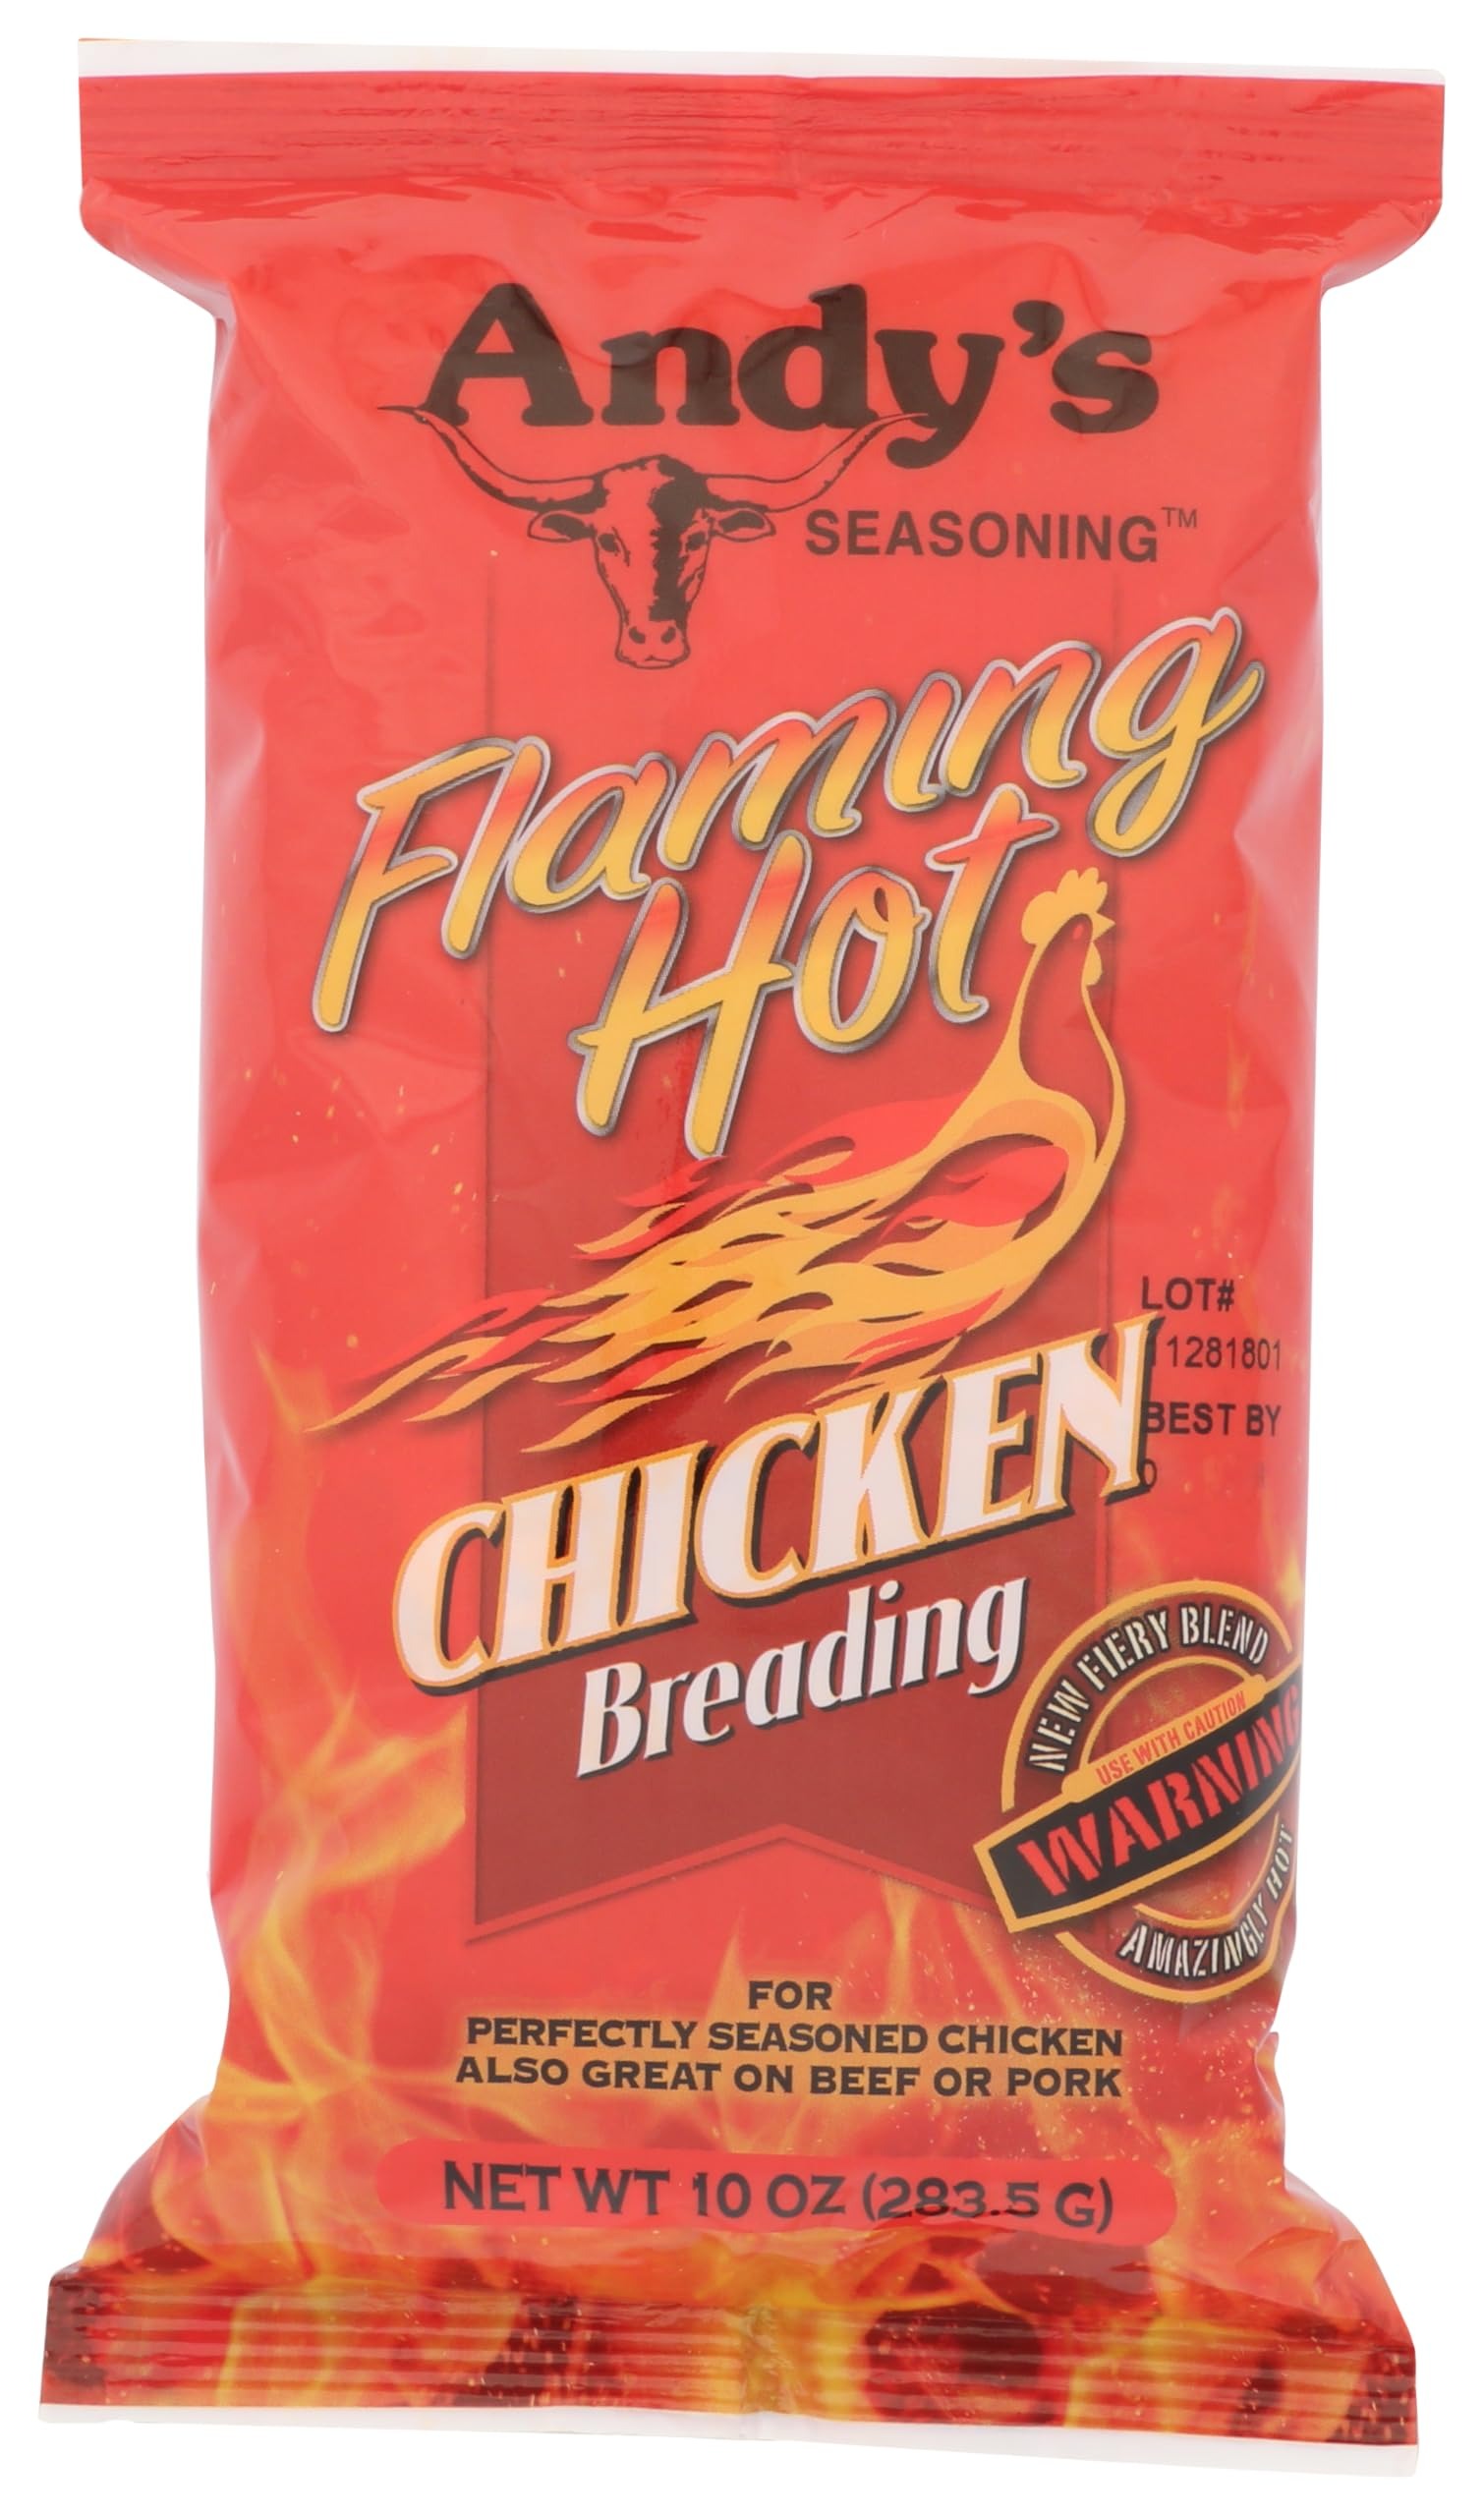
Item Name: Andy's Seasonings | Flaming Hot Chicken Breading | 10 oz/ 283.5 g
Product Description: This outstanding chicken breading adds a perfectly seasoned 'flamin' hot' kick to your chicken dishes. Also great on beef and pork.
Value: 10.0
Unit: Ounce

Price: 9.18